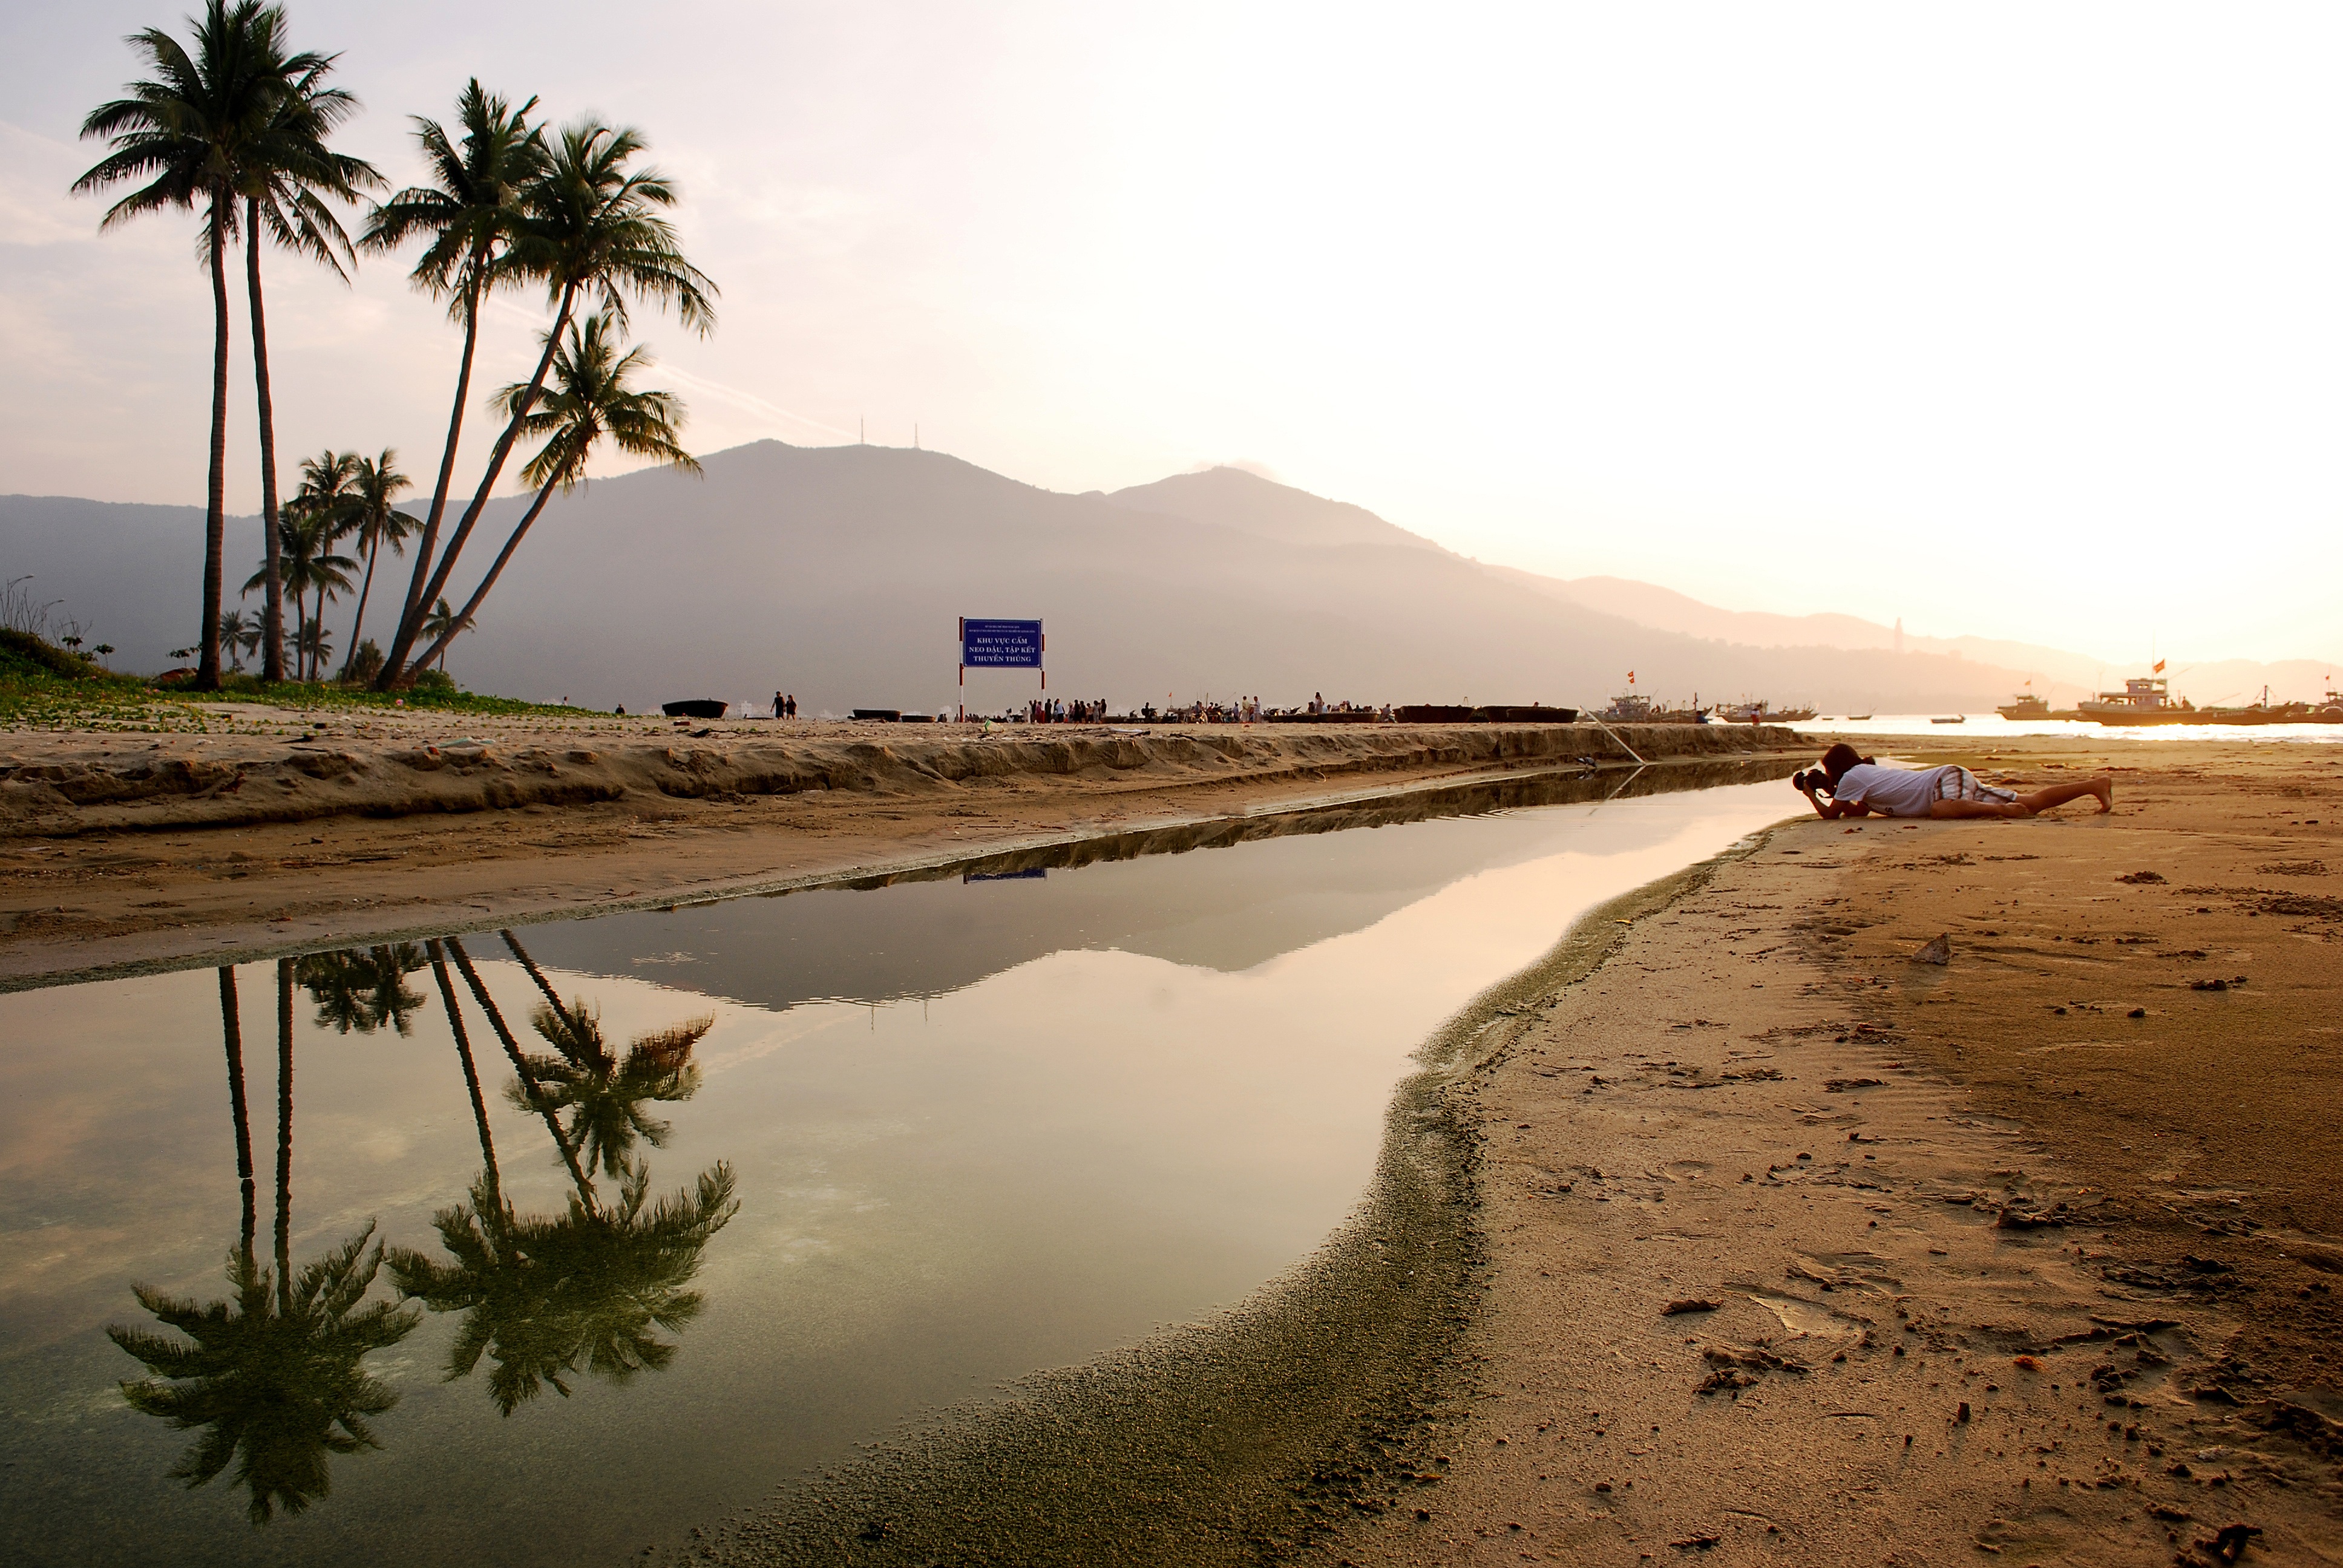
beach, landscape, sea, coast, water, sand, ocean, horizon, sky, photography, morning, shore, lake, dawn, travel, dusk, natural, scenery, lagoon, bay, body of water, melons, habitat, vietnam, paparazzi, the sea, danang, the beach, natural environment